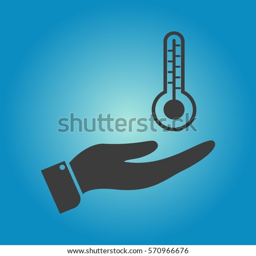
open hand icon shows the temperature of the thermometer